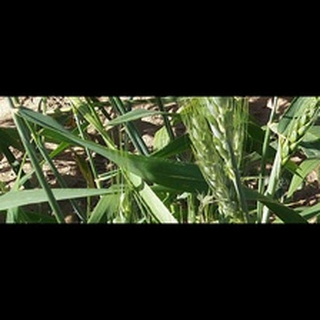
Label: healthy_wheat